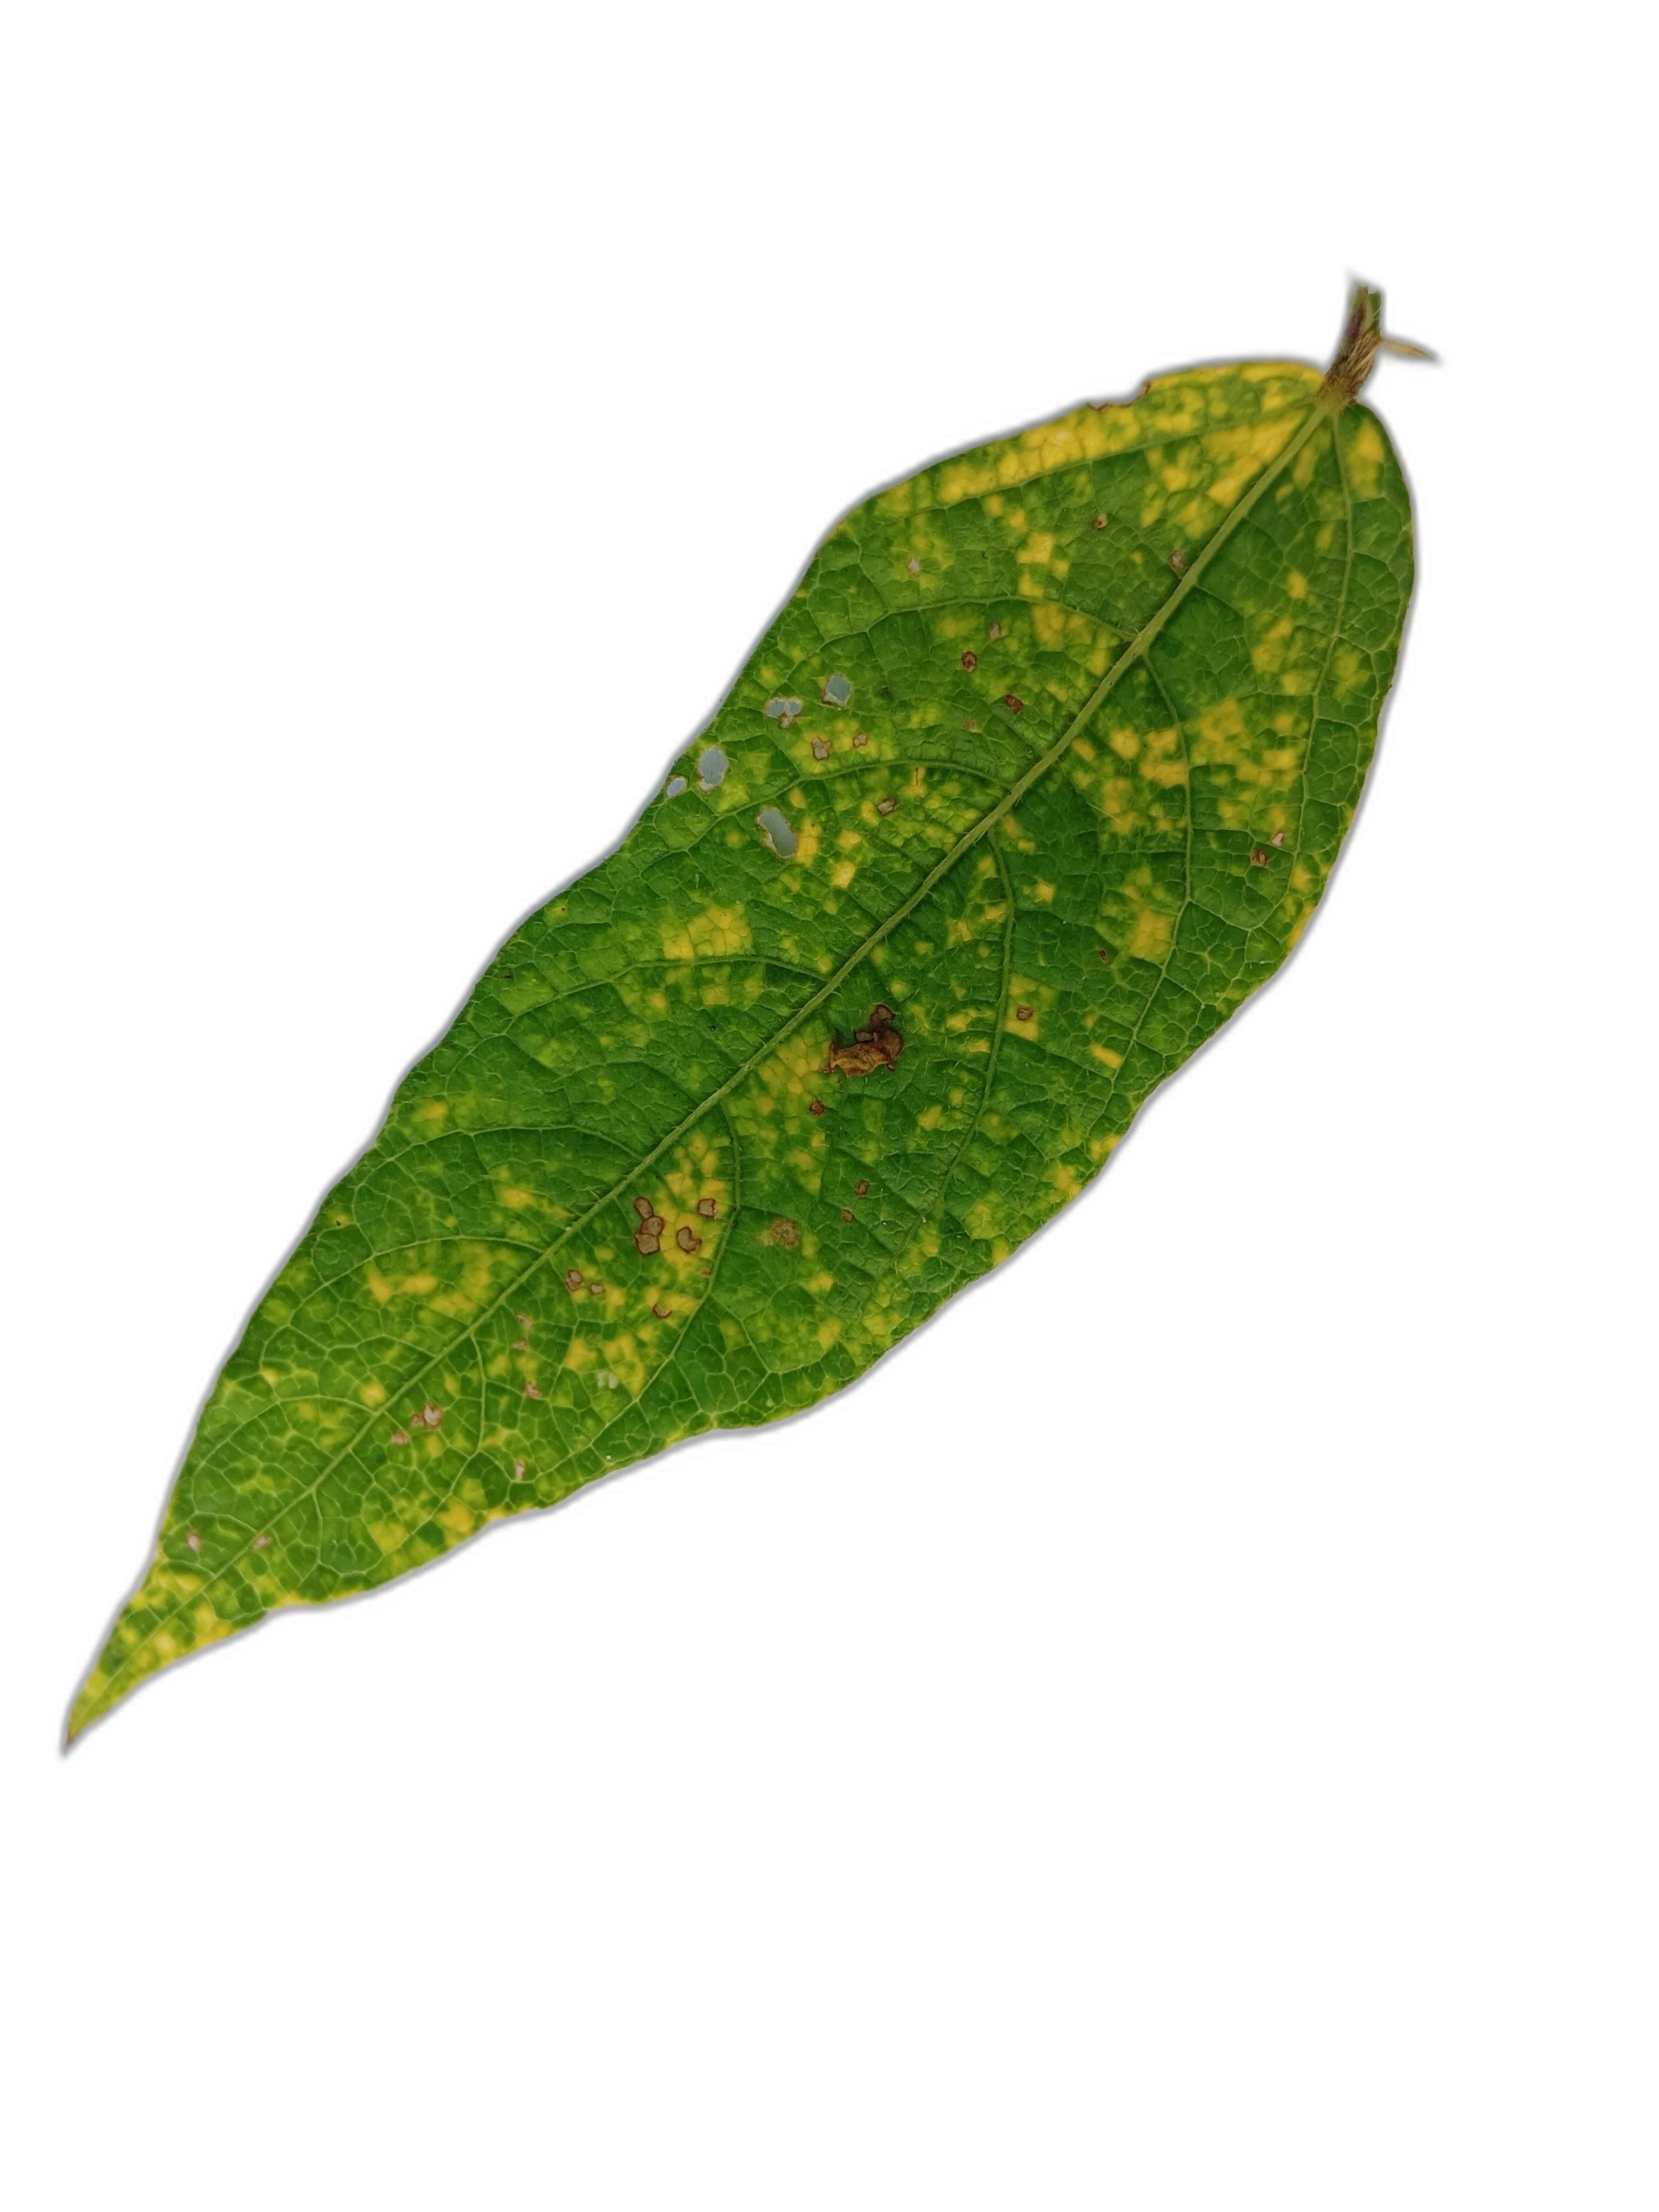
Label: Yellow Mosaic